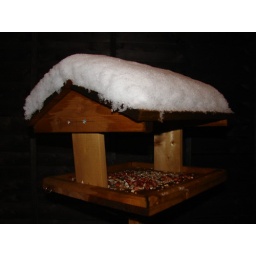
bird table covered in snow